Beauty at War

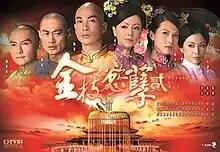
Promo poster

Beauty at War, also known as War and Beauty 2, is a Hong Kong television period drama serial produced by Jonathan Chik for TVB. It premiered on TVB Jade in Hong Kong on April 22, 2013. Created by Chik and scriptwriter Chow Yuk-ming, it is a sequel to "War and Beauty", which took place in a parallel universe. It stars Sheren Tang, Ada Choi, Christine Ng, Moses Chan, Kenny Wong, Eddie Kwan, Raymond Cho & Rachel Kan. The events of the first installment are depicted as being the result of rumor-mongering, and are frequently referenced.